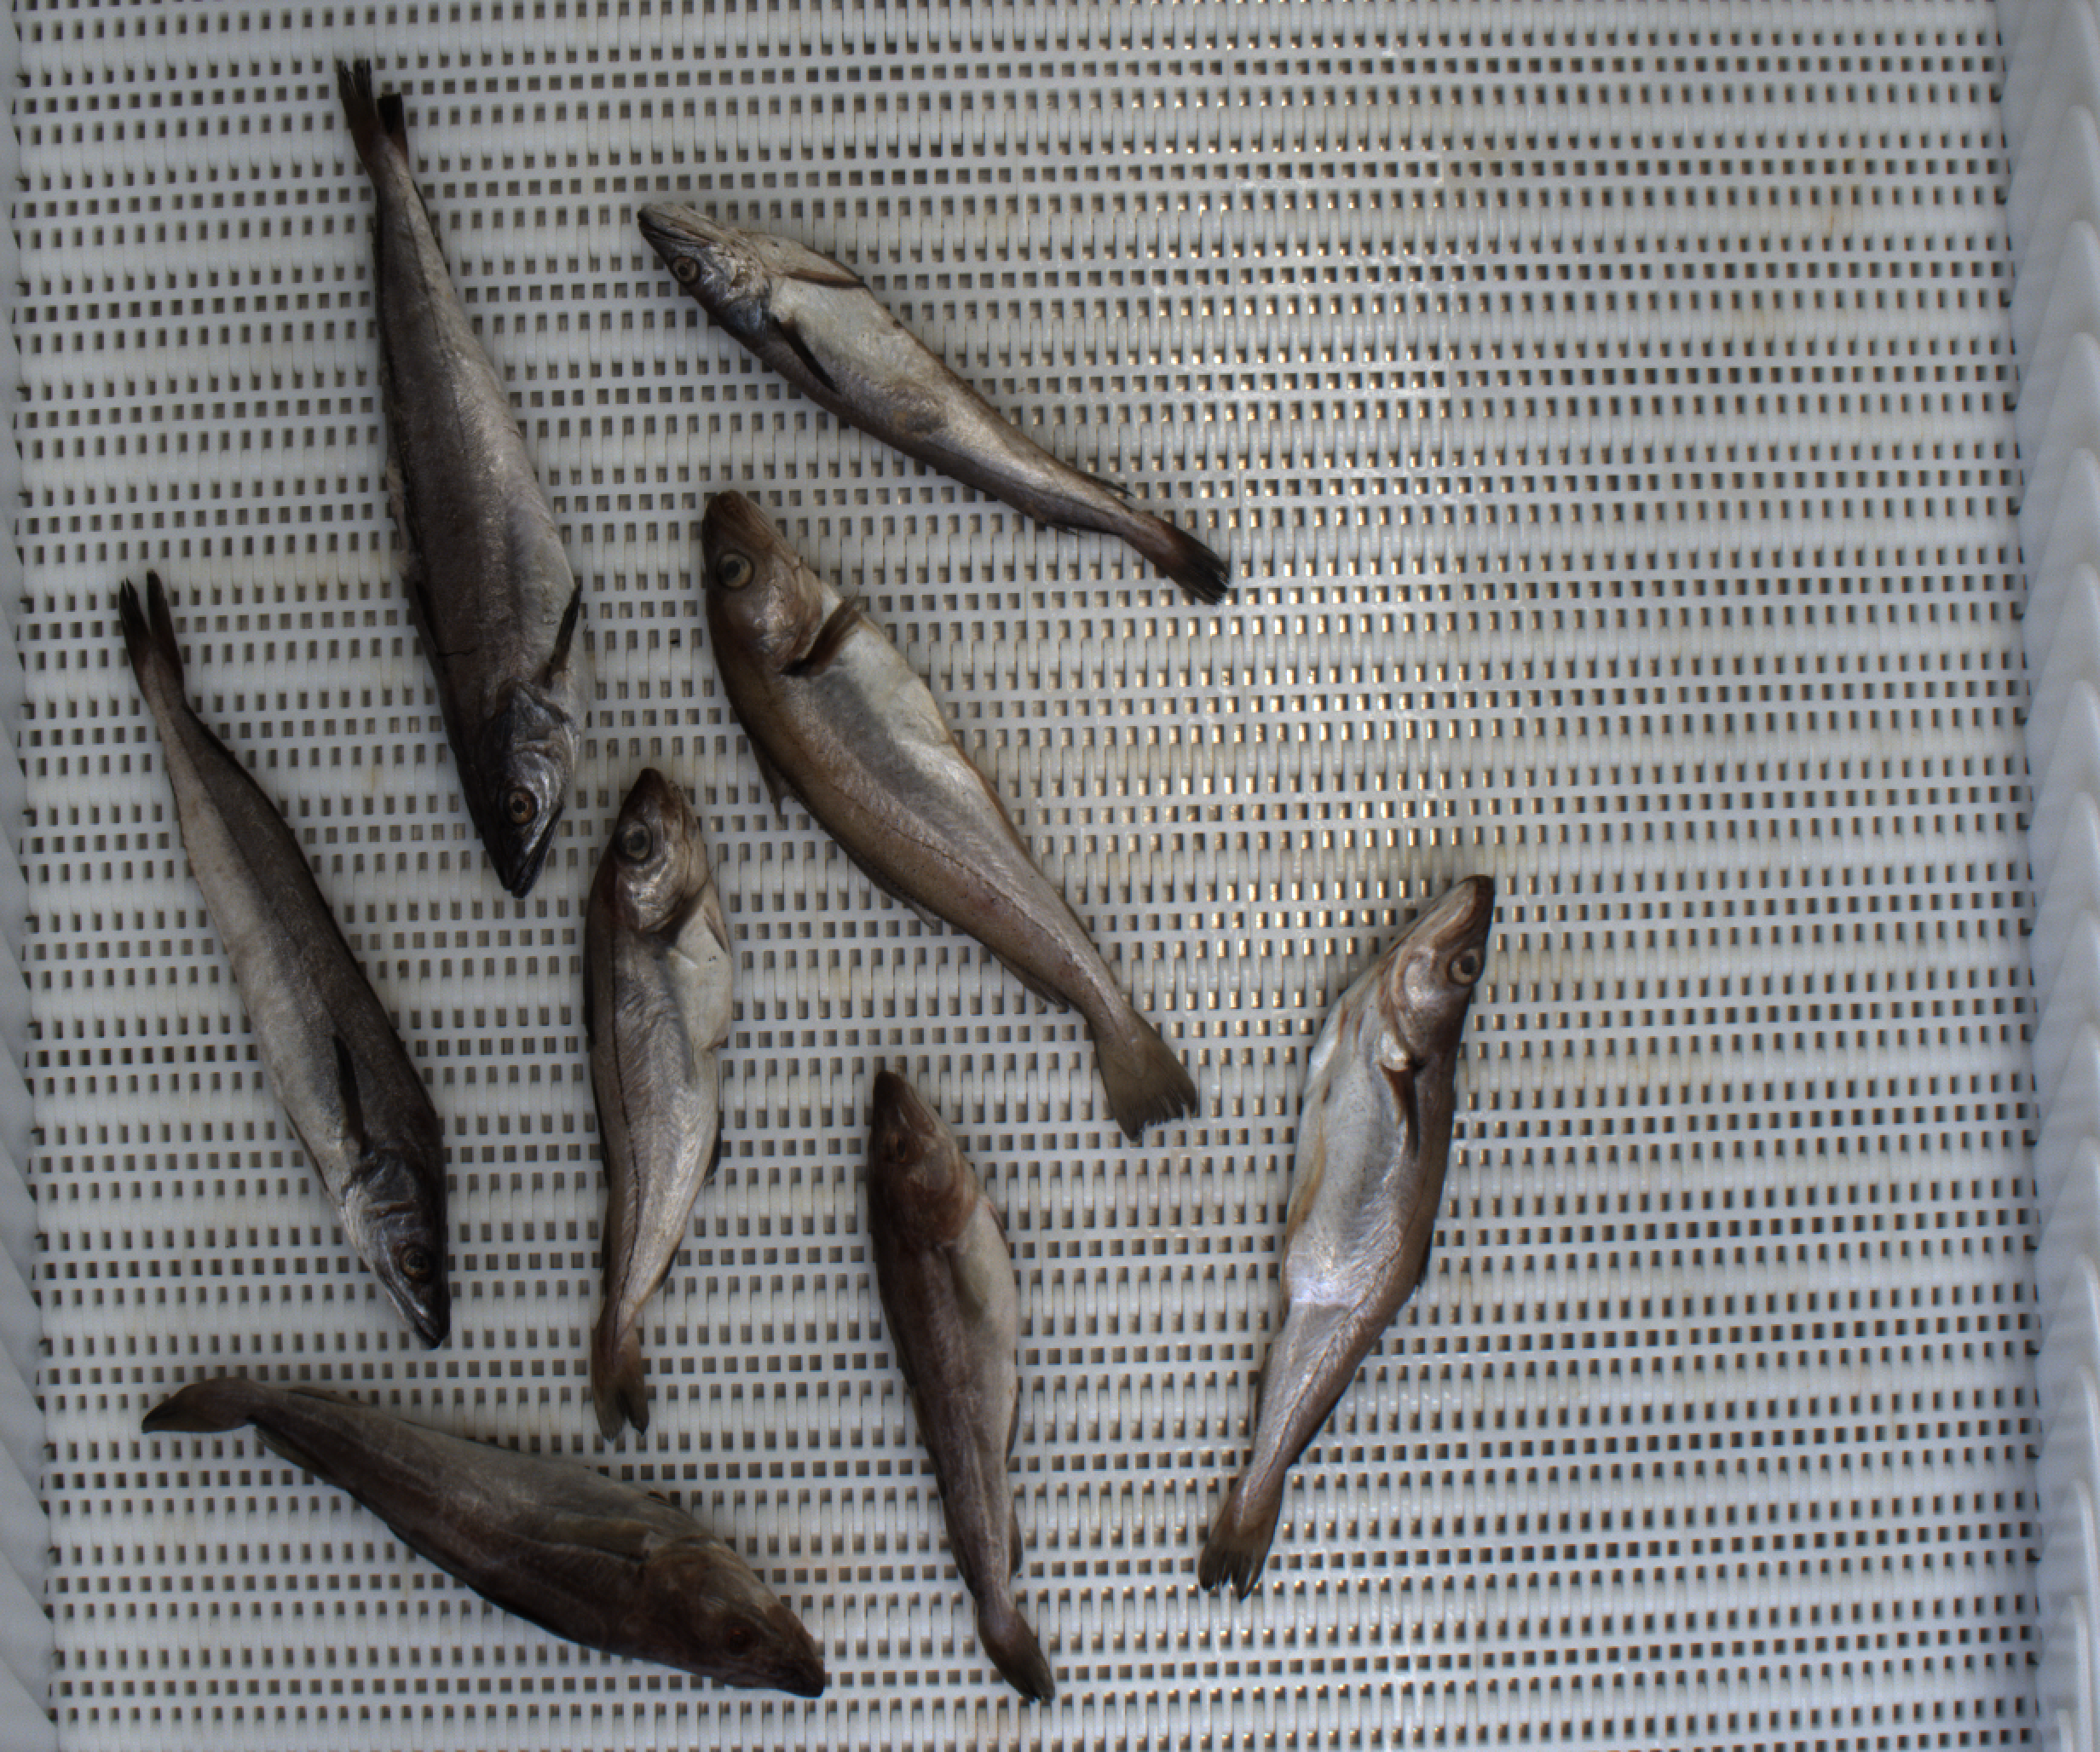
Total fish: 8
Cod: 2
Haddock: 1
Whiting: 2
Hake: 3
Horse mackerel: 0
Saithe: 0
Other: 0